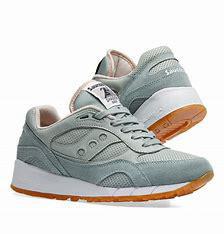
Brand: Saucony
Model: Shadow 6000